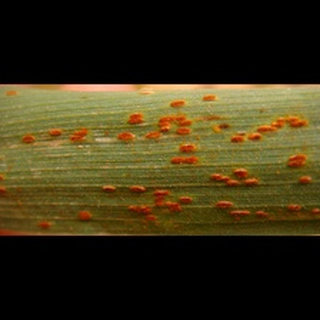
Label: wheat_brown_rust